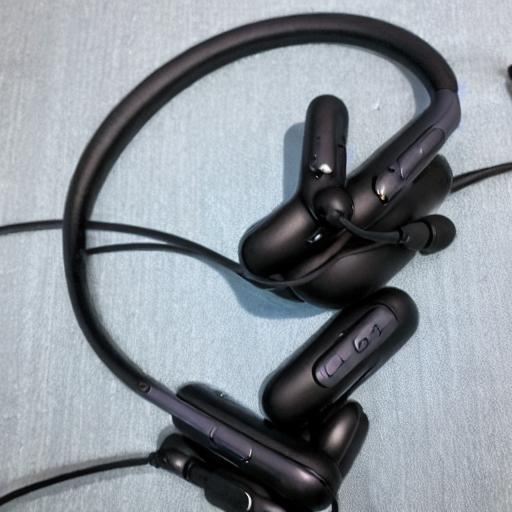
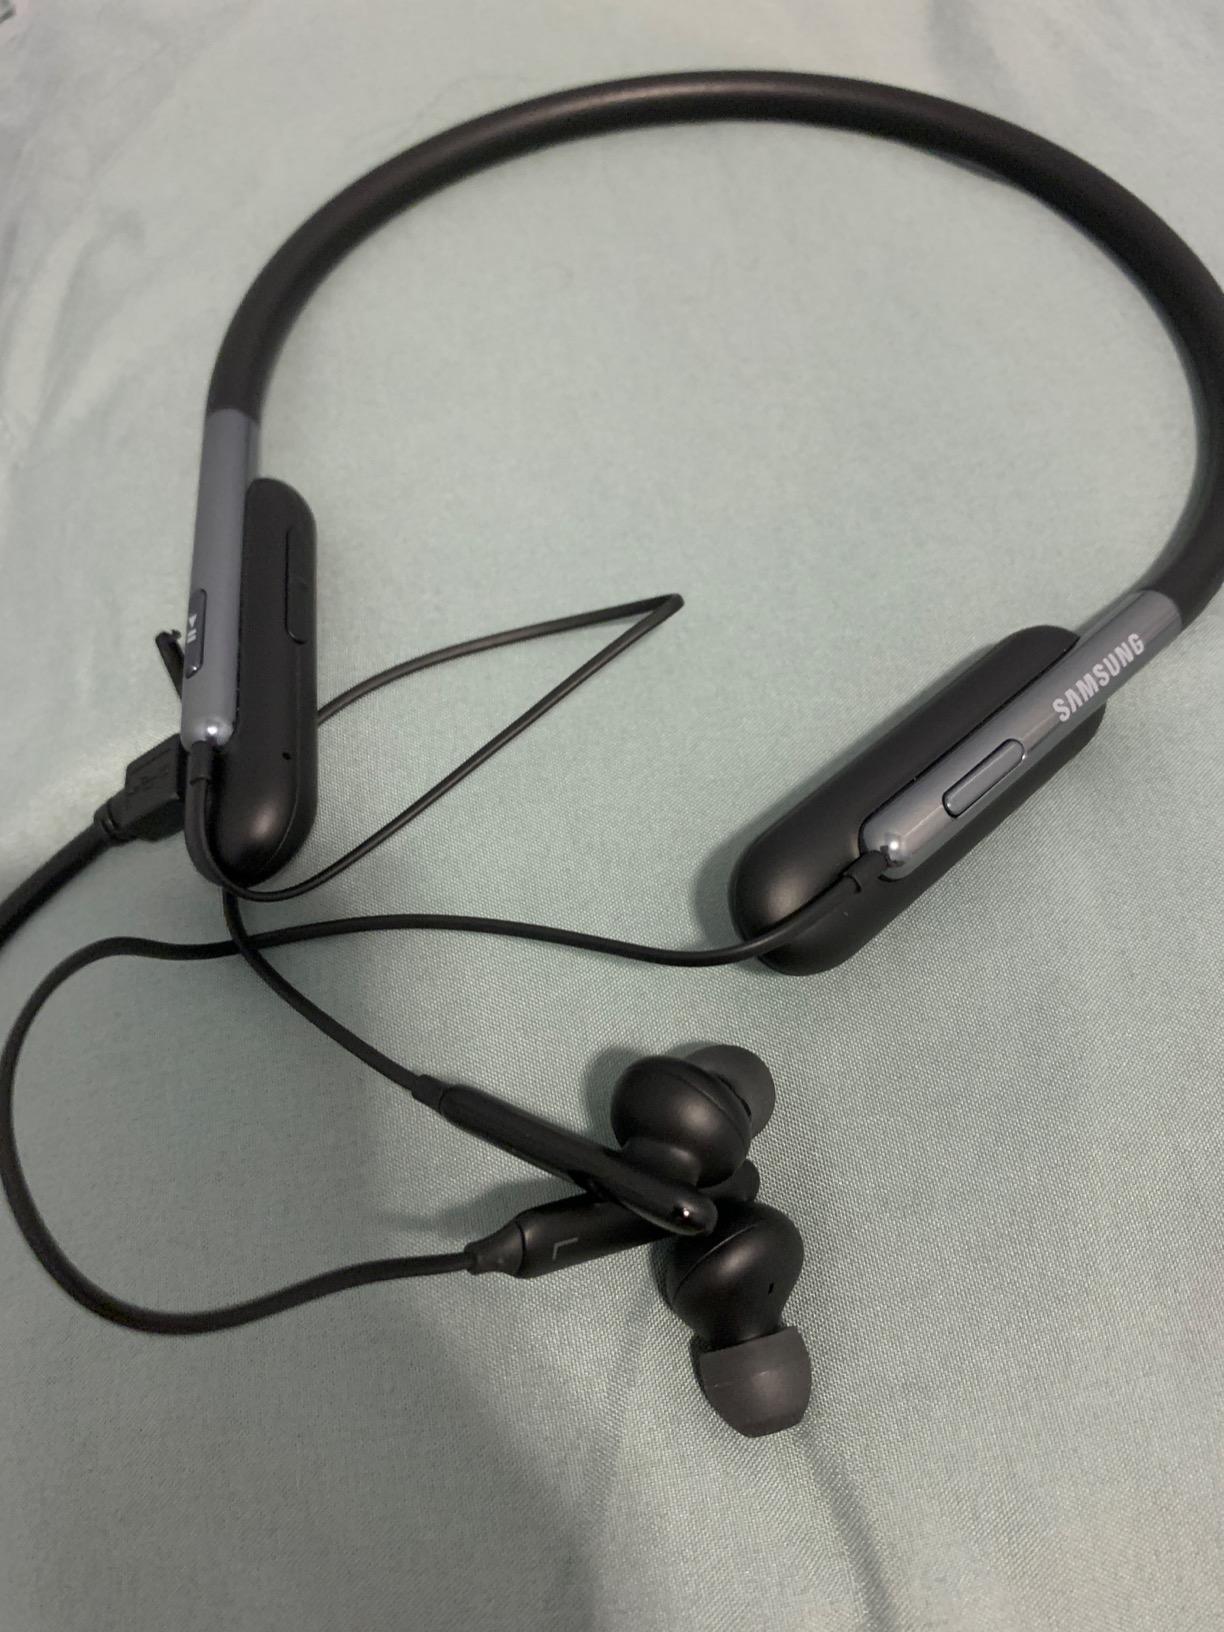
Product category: headphones
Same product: no